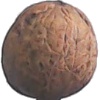
Label: Walnut 1